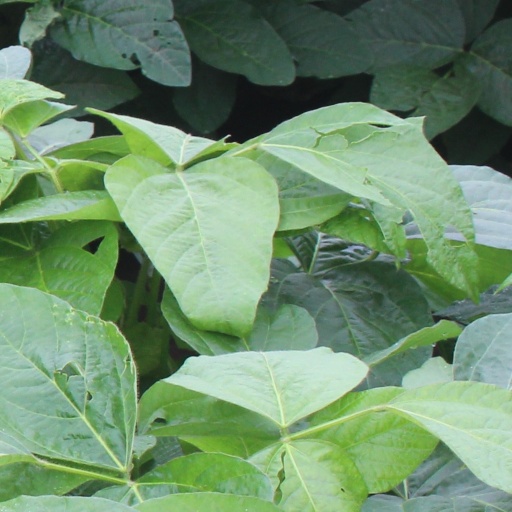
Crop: soybean